Igho Sanomi

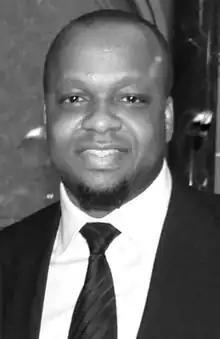
Sanomi in 2013

Igho Charles Sanomi (born 17 May 1975) is a Nigerian billionaire businessman, geologist, public speaker and philanthropist with business interests in oil, power, logistics, telecommunications, the maritime industry, aviation and real estate.